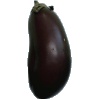
Label: eggplant